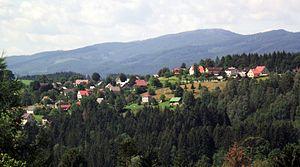
Hrčava est une commune du district de Frýdek-Místek, dans la région de Moravie-Silésie, en République tchèque. Sa population s'élevait à 262 habitants en 2018.